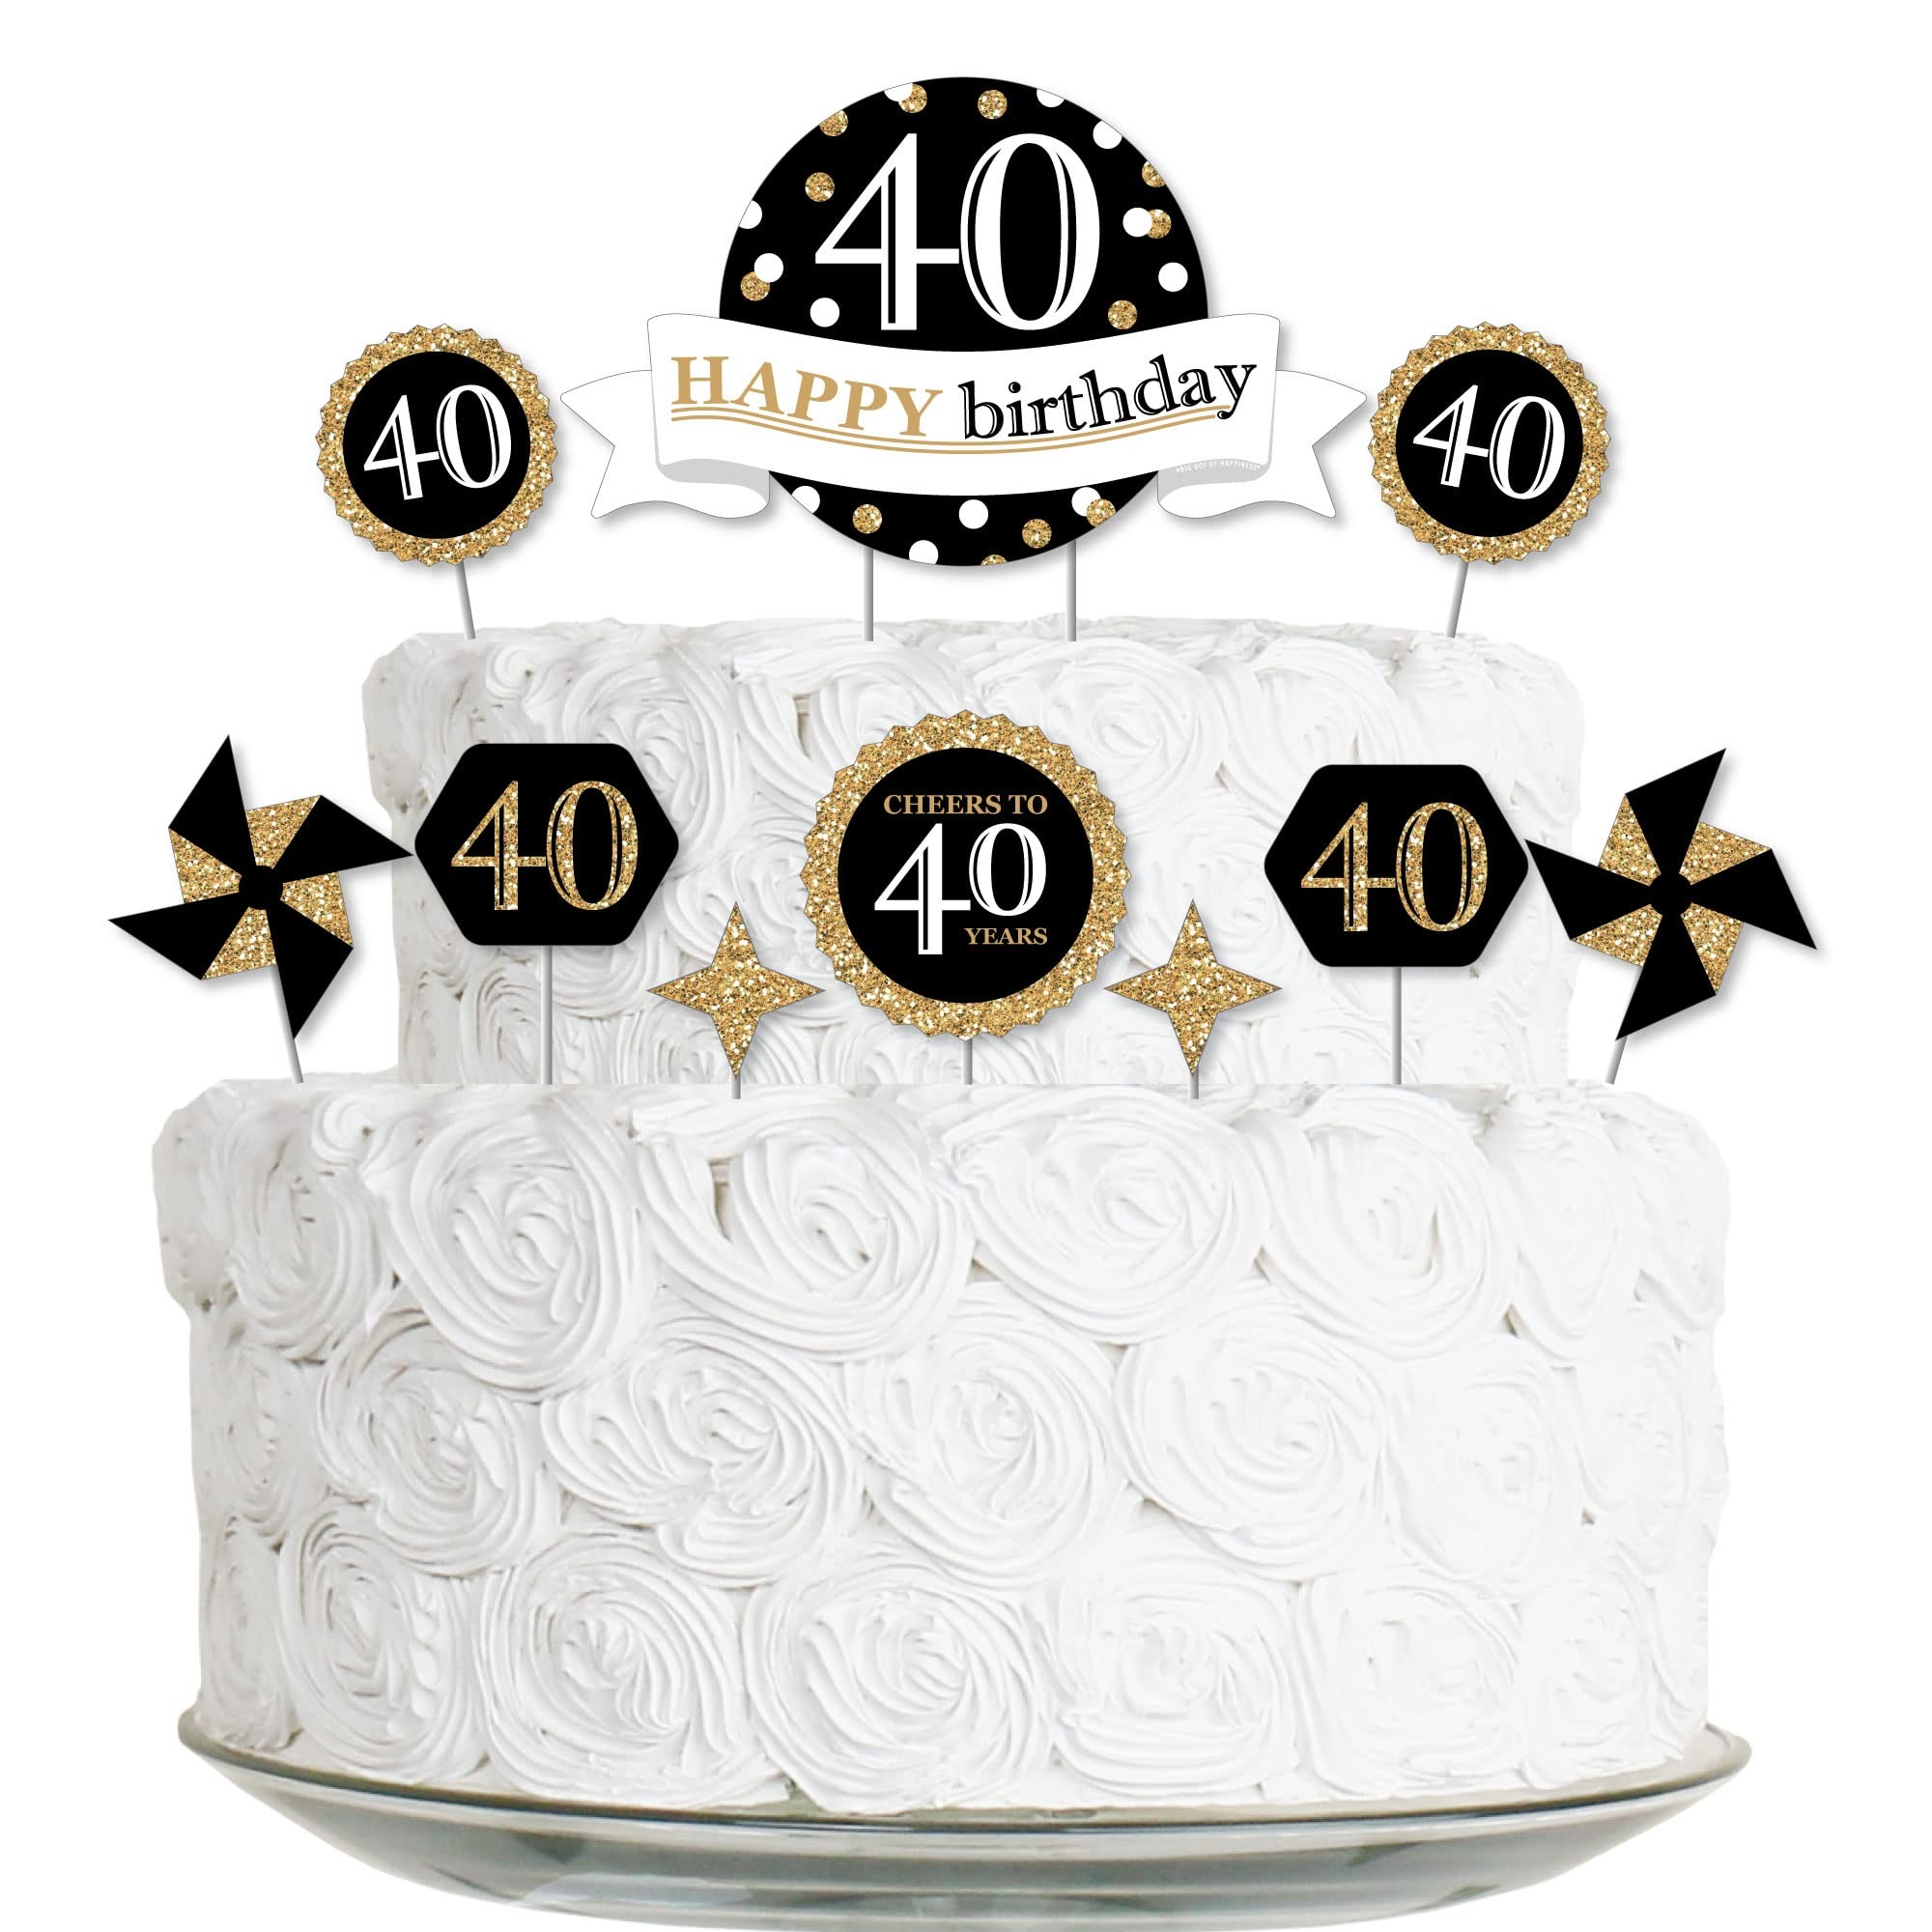
Item Name: Big Dot of Happiness Adult 40th Birthday - Gold - Birthday Party Cake Decorating Kit - Happy Birthday Cake Topper Set - 11 Pieces
Bullet Point 1: Adult 40th Birthday - Gold Cake Topper Set INCLUDES: 11 sturdy cardstock paper cut-out pieces, 24 clear picks, and sheet of adhesive dots for quick assembly. Some assembly required.
Bullet Point 2: CAKE DECORATING KIT: Create an impressive 40th dessert table display with this cake topper set. Set includes 24 food-grade plastic clear treat picks for large circle banner cut-out shape and small cut-out shapes. Assembly tip: Plan the arrangement before inserting finished cake topper pieces into the cake.
Bullet Point 3: FUN PARTY DECOR: Cake toppers are perfect for any event. Style all decorating pieces for a modern and playful birthday decoration to sit on the top tier of one cake or add small pieces to individual desserts to create fun cupcake toppers.
Bullet Point 4: HIGH-QUALITY PARTY SUPPLIES: Adult 40th Birthday - Gold cake toppers are professionally printed one-sided on sturdy cardstock paper. Clear picks are made of food-grade plastic and packaged in a food-safe environment. Cut-out shapes will quickly attach to the clear picks with completed height of each topper depending on where the plastic pick is attached to the shaped cut-out. Please Note: Cake toppers are paper and should not be placed near burning candles.
Bullet Point 5: EASY ASSEMBLY INSTRUCTIONS INCLUDED: Adult 40th Birthday - Gold shaped cut-outs are designed and manufactured at our Wisconsin facility using materials that are Made in the USA. Easy assembly instructions will arrive with cake decorating kit. Adult 40th Birthday - Gold Cake Toppers use a No-Mess Glitter Print: Our DIY cake decorating kits are designed with a printed image of glitter, eliminating glitter flake while maximizing bling effect!
Product Description: With 11 pieces to create a unique birthday party cake display, your guests will be extra excited for dessert when they see Adult 40th Birthday - Gold cake toppers. Style the large Adult 40th Birthday - Gold circle banner cake topper with the picks for the focal point of the cake display. Then make a statement when you add the fun fortieth-themed smaller pieces. Assembly tip: Plan the arrangement before inserting finished cake topper pieces into the cake.
Value: 0.0
Unit: Count

Price: 14.99